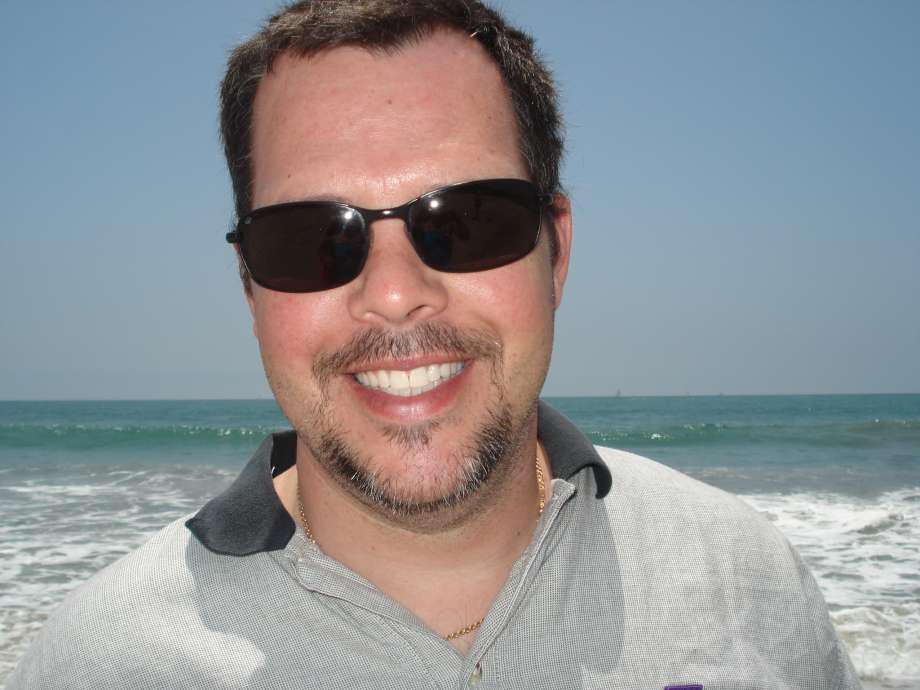
Gender: men